778th Expeditionary Airlift Squadron

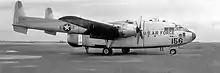
Fairchild C-119G Flying Boxcar

The squadron was reactivated as the 778th Troop Carrier Squadron and activated at Lawson Air Force Base, Georgia on 1 February 1953. The squadron replaced the 73d Troop Carrier Squadron, a reserve unit that had been called to active duty for the Korean War with its parent 434th Troop Carrier Wing. The 434th Wing was in the process of transitioning from the Curtiss C-46 Commando to the Fairchild C-119 Flying Boxcar when the squadron took over the personnel and aircraft of the 73d. In September 1954, the squadron moved to Pope Air Force Base, North Carolina where it was colocated with the Army's 82d Airborne Division at Fort Bragg.